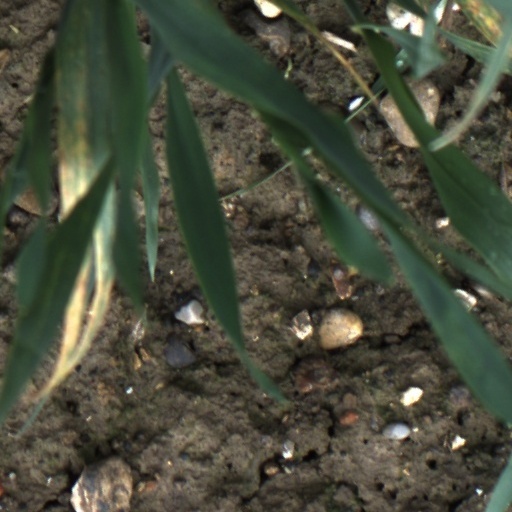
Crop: wheat